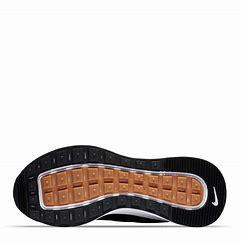
Brand: Nike
Model: Reposto